Bour Kry

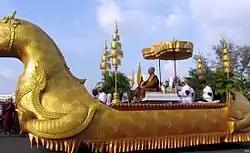
Bour Kry in a funerary procession of the late Norodom Sihanouk

After 1991 Bour Kry returned regularly to Cambodia to assist in the reconstruction and redevelopment of Buddhist schools and monasteries. The number of Dhammayuttika monasteries has since grown to over 150. The Preah Sihanouk Dhammadhiraj Buddhist Institute was founded in 1995 with the goal of education and professional training for Cambodia's poorest youth, the revitalization of Buddhist teachings, and the introduction of Cambodian youth to Khmer culture and traditions.